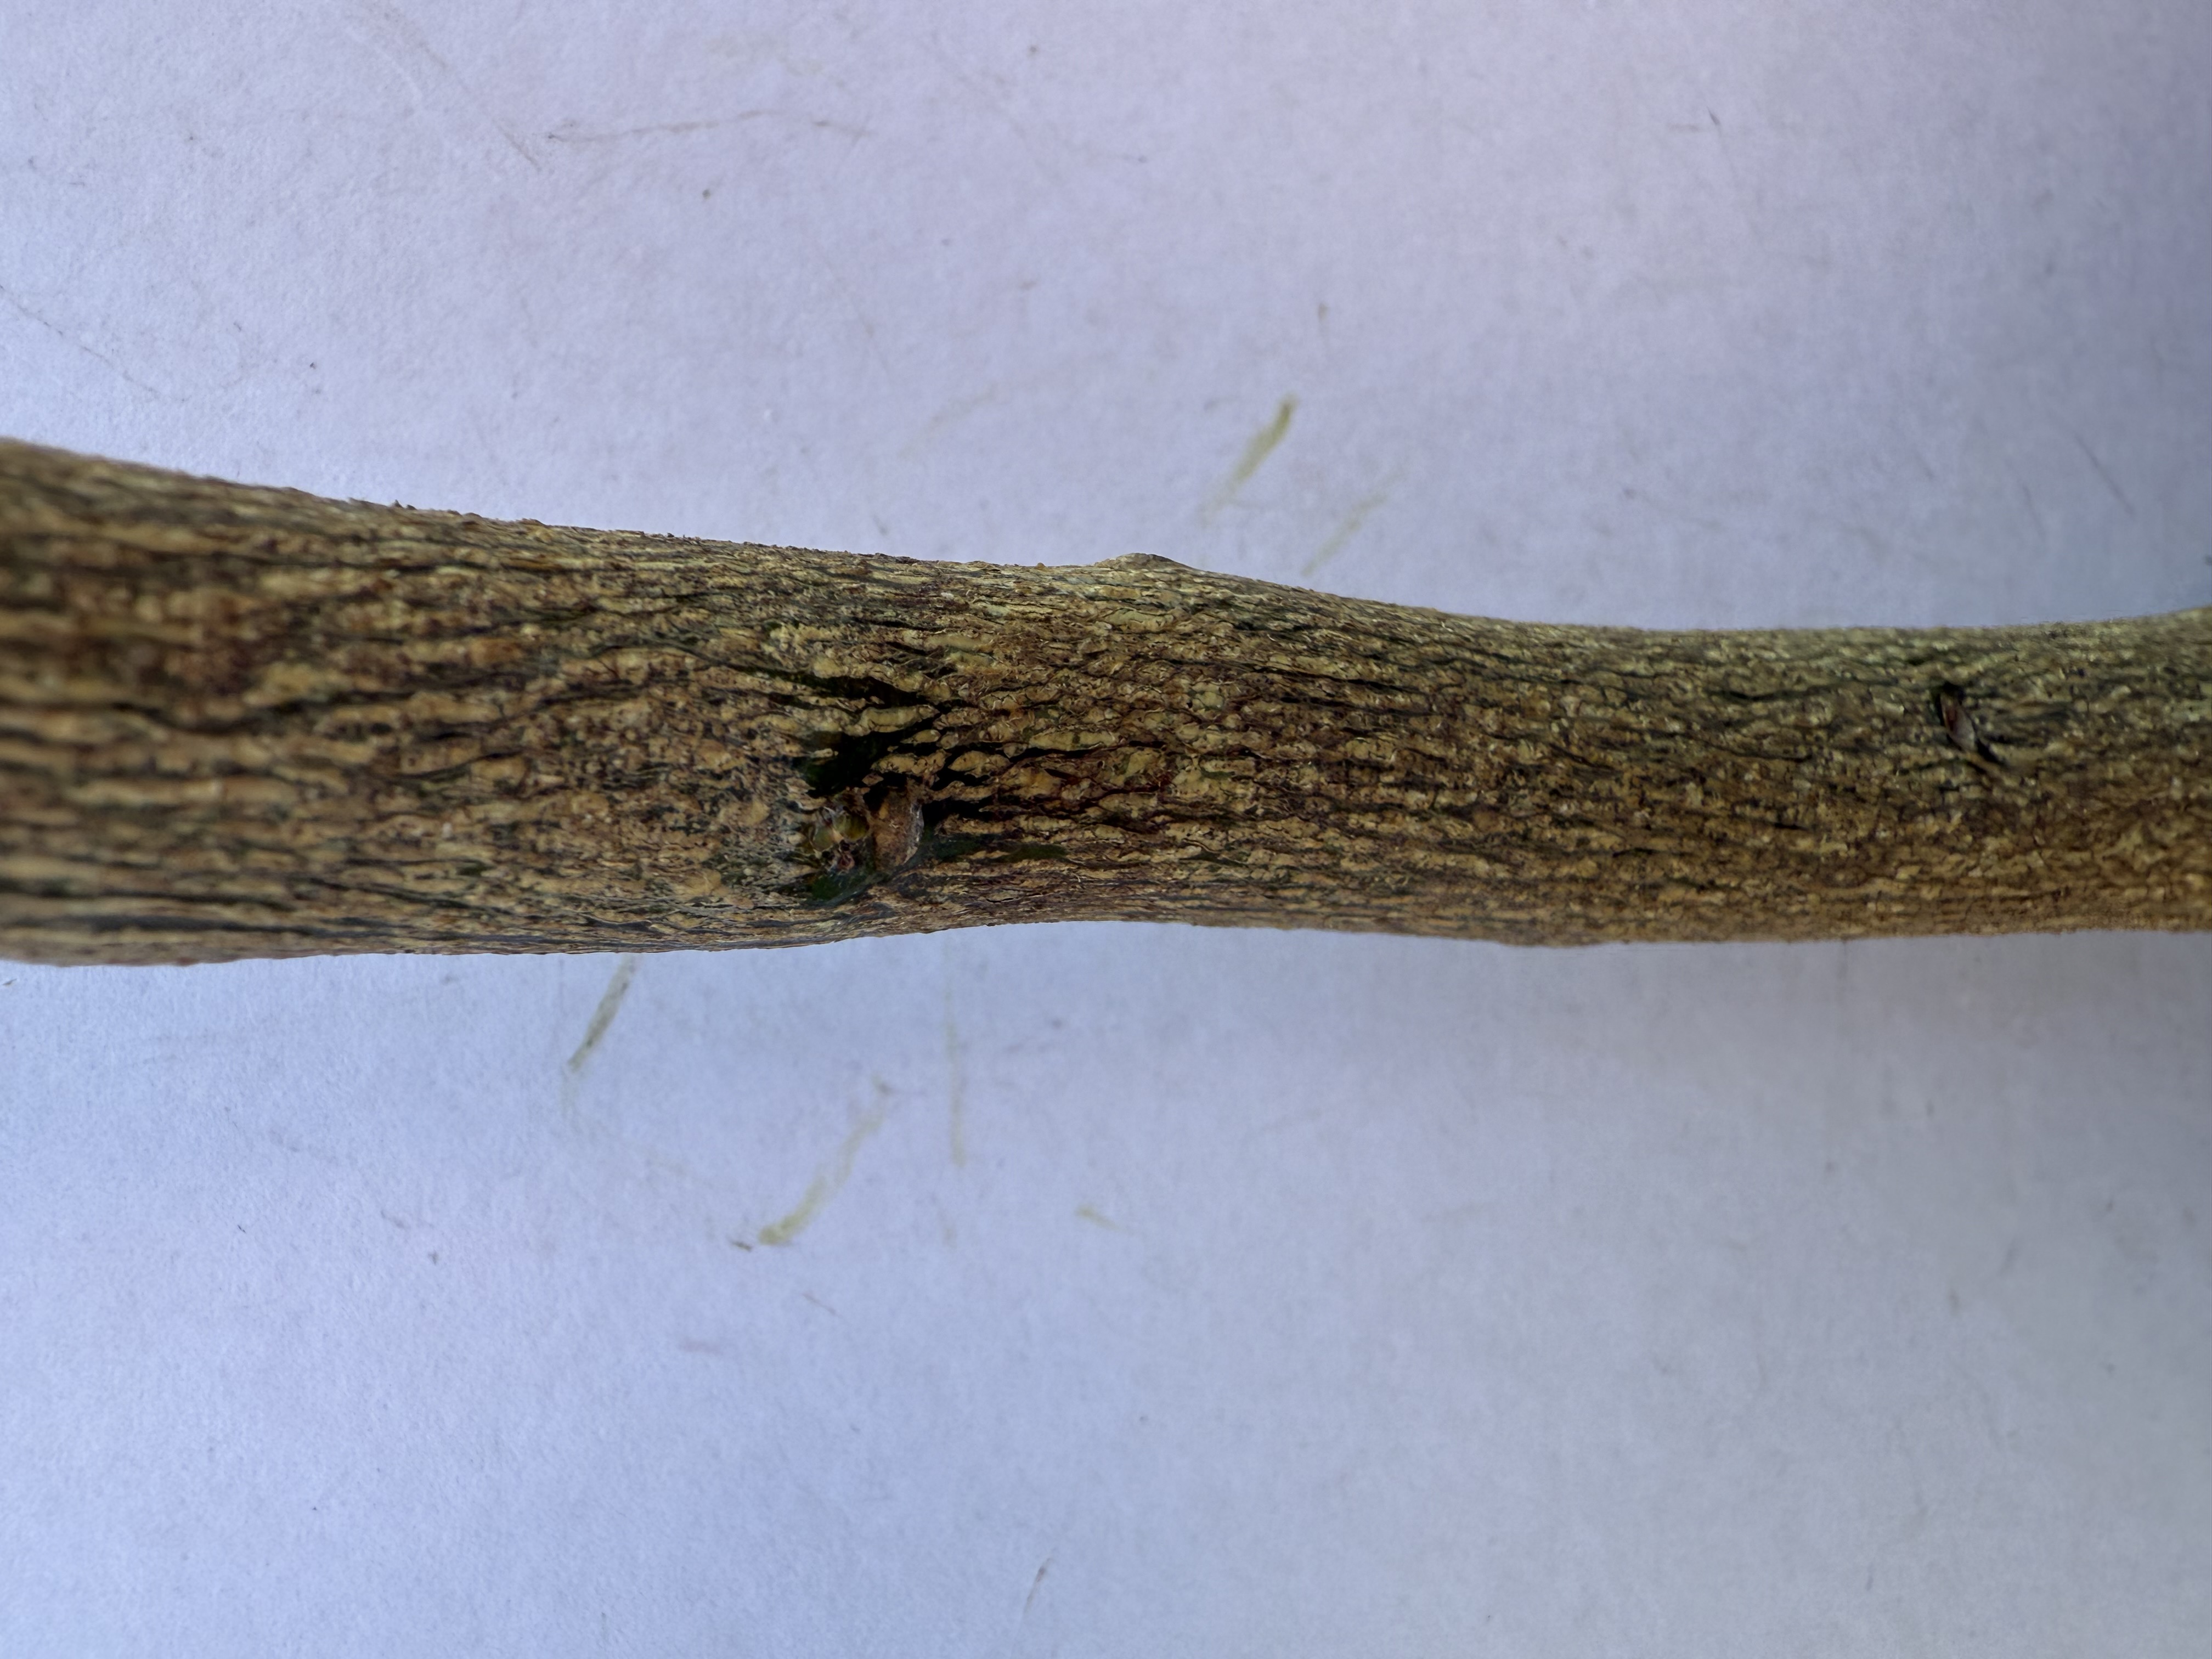
Variety: Orange